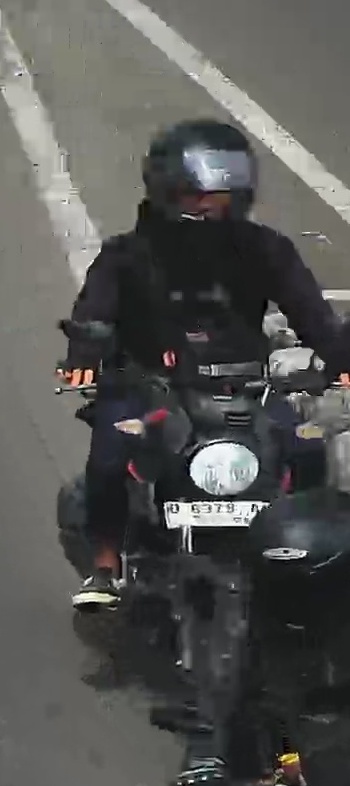
person-with-helmet: 1
person-without-helmet: 0